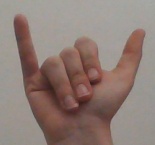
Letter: ya